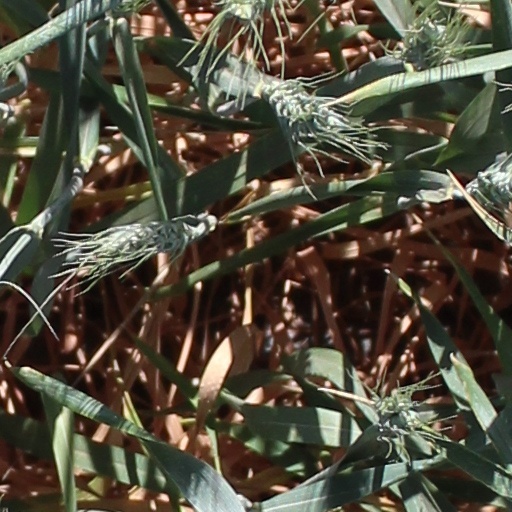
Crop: wheat